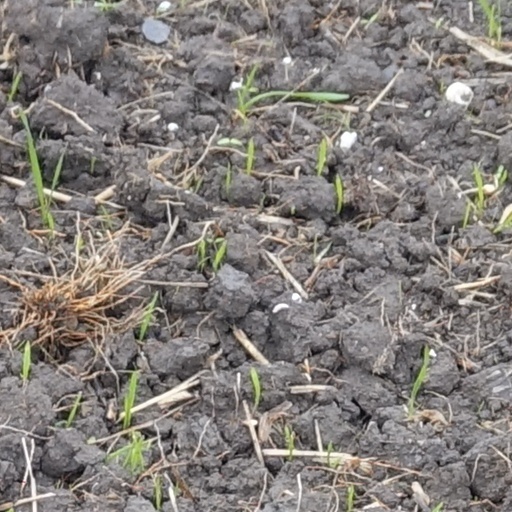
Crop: wheat